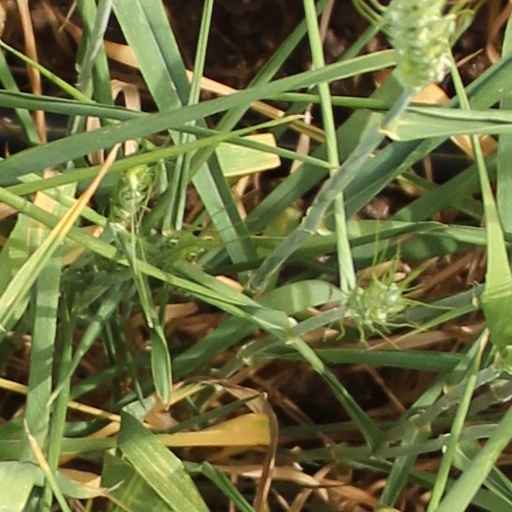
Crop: wheat